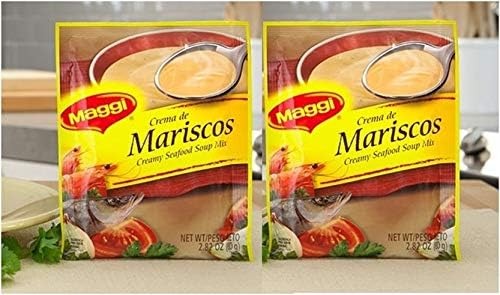
Item Name: MAGGI Sopa Crema de Mariscos 80 grs. - 2 Pack/Creamy Seafood Soup Mix 2.82 oz. - 2 Pack
Product Description: MAGGI Sopa Crema de Mariscos 80 grs. - 2 Pack/Creamy Seafood Soup Mix 2.82 oz.<br /><br /> - 2 Pack Product from Central America.
Value: 5.64
Unit: Ounce

Price: 9.49